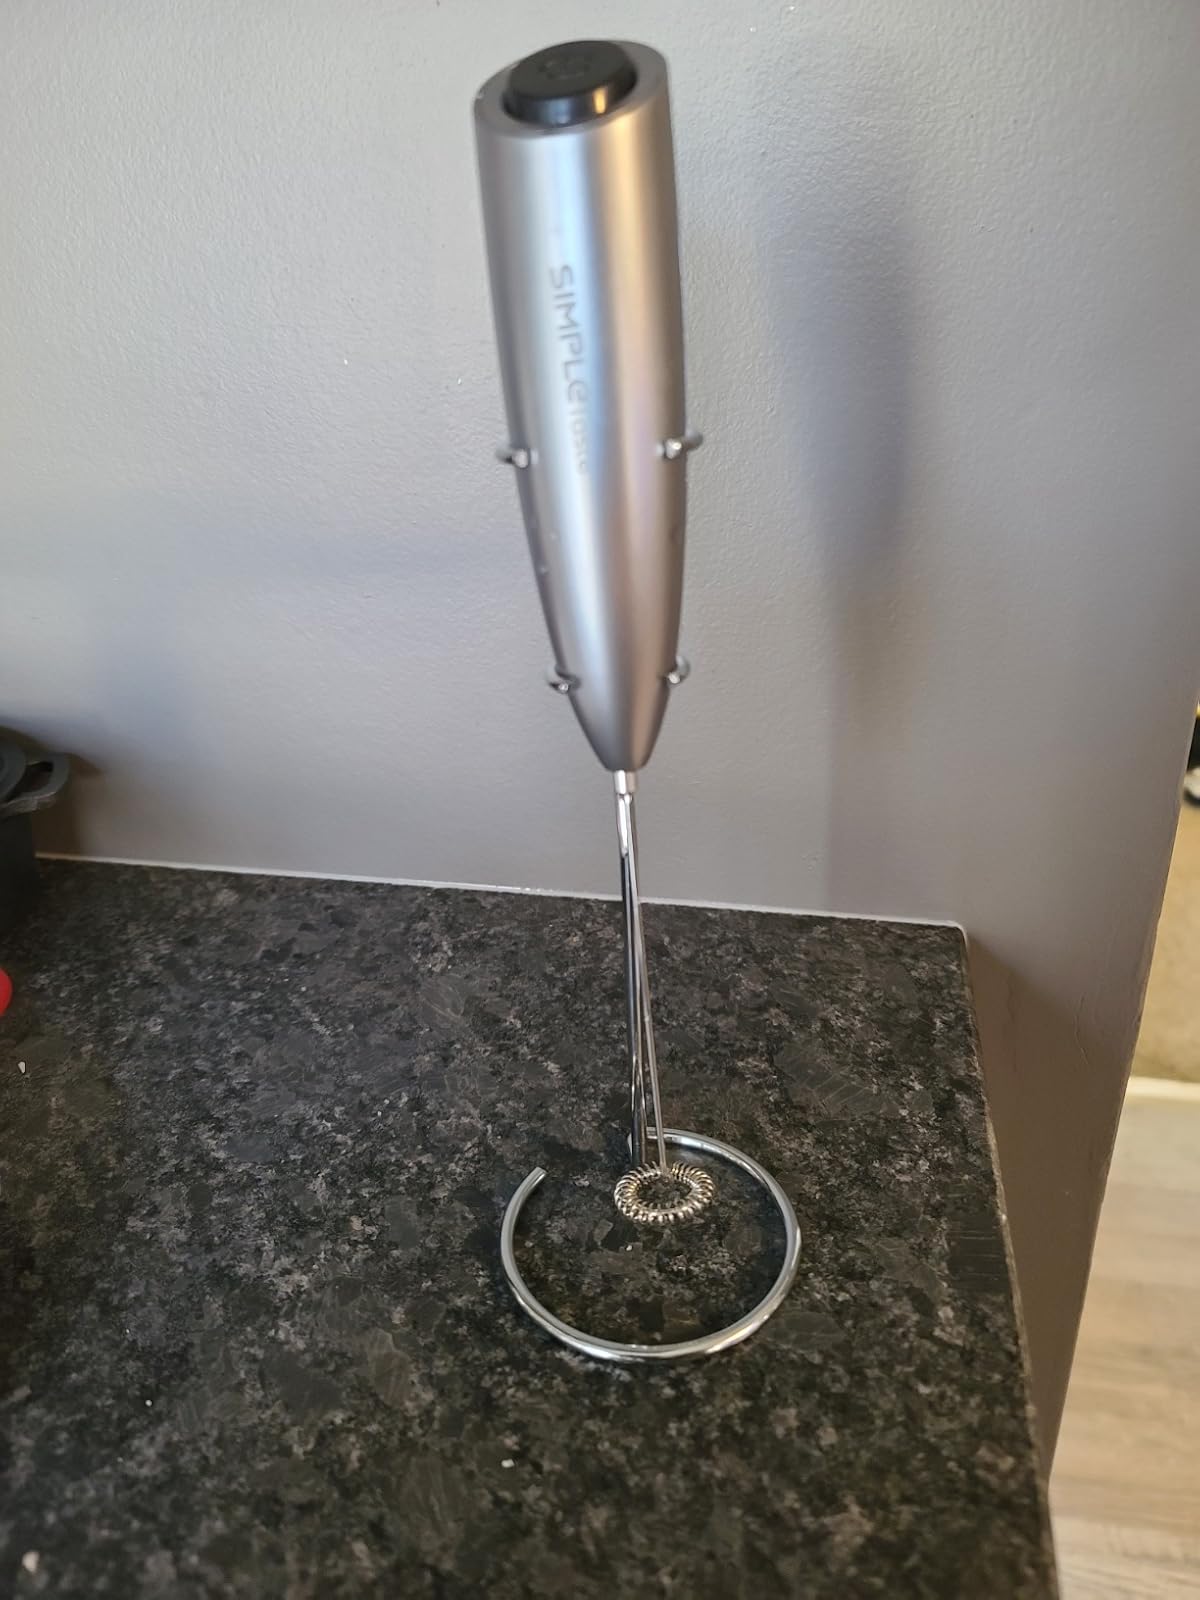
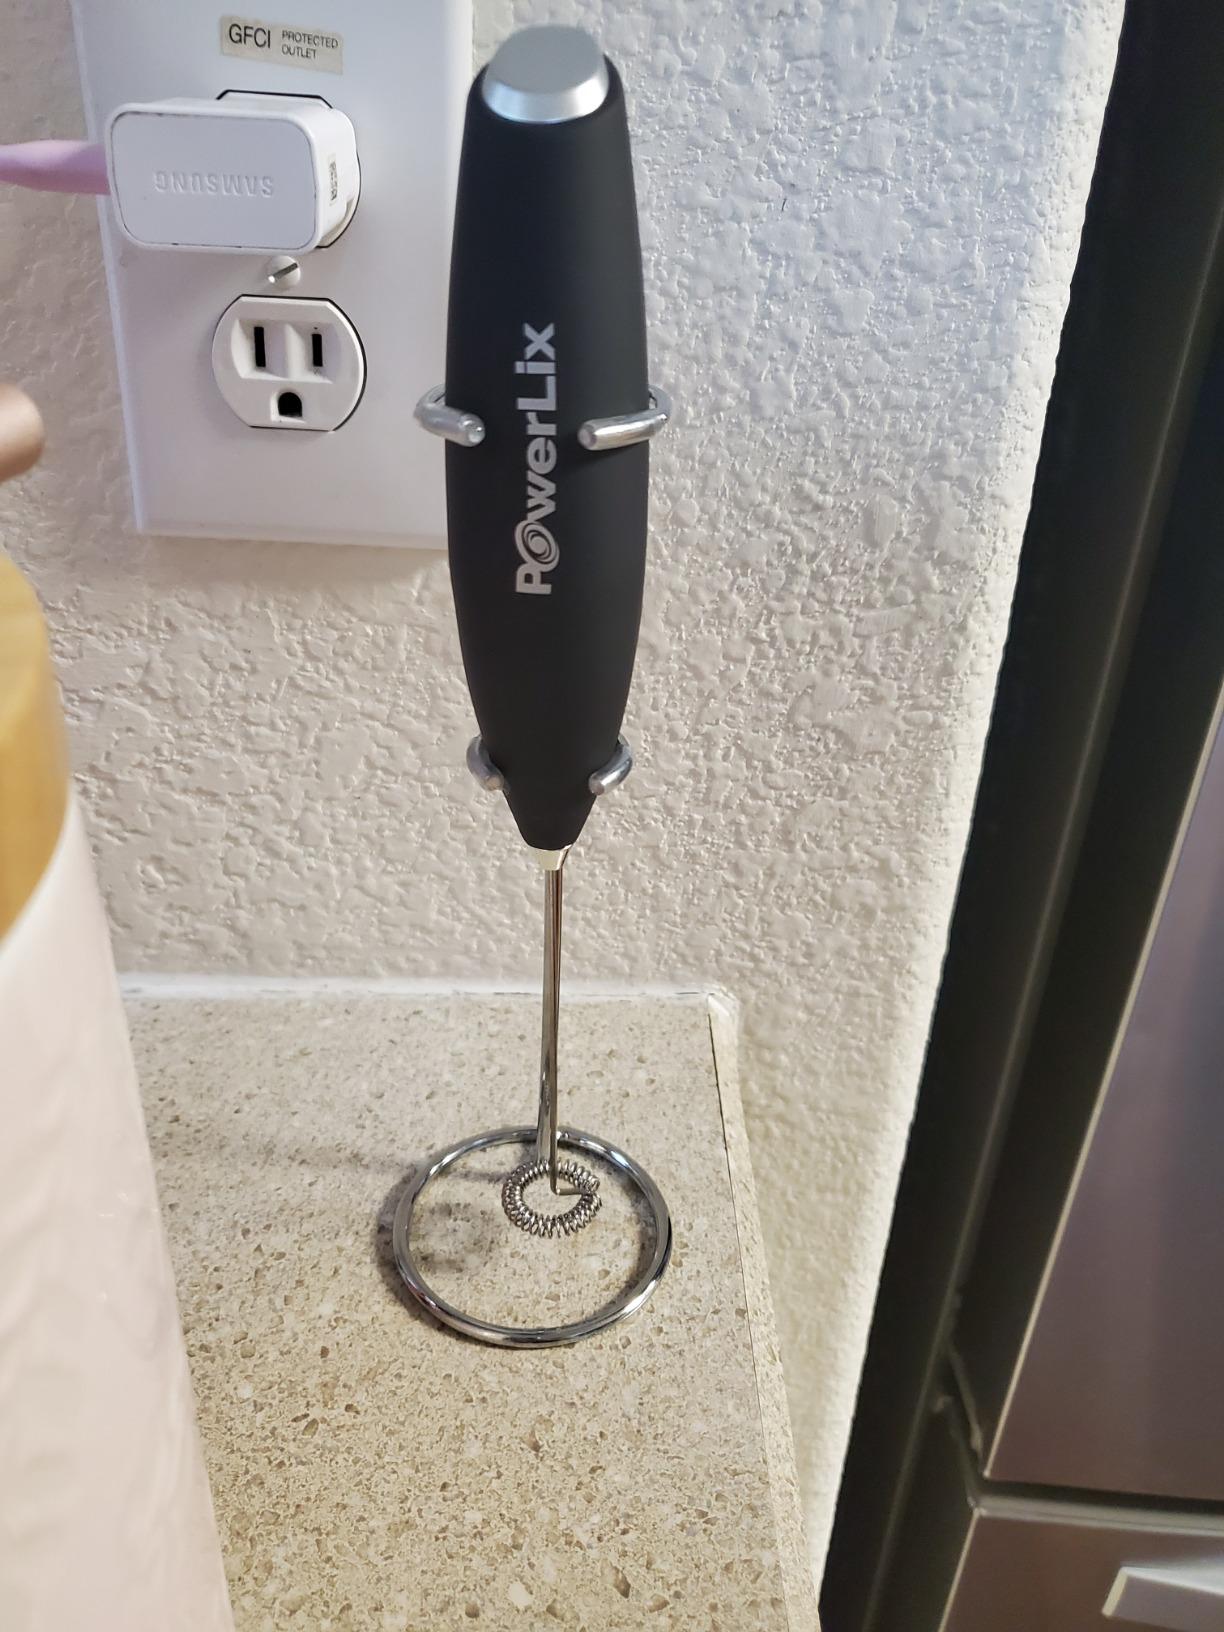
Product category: items_mixer
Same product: no